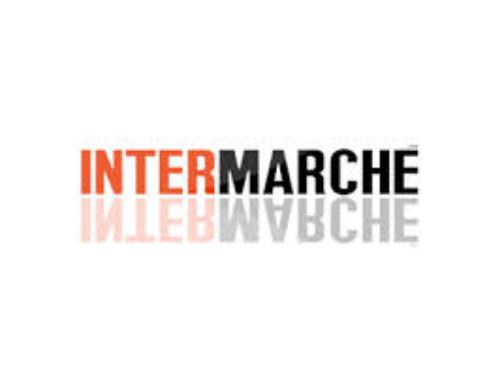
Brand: Intermarche
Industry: Necessities